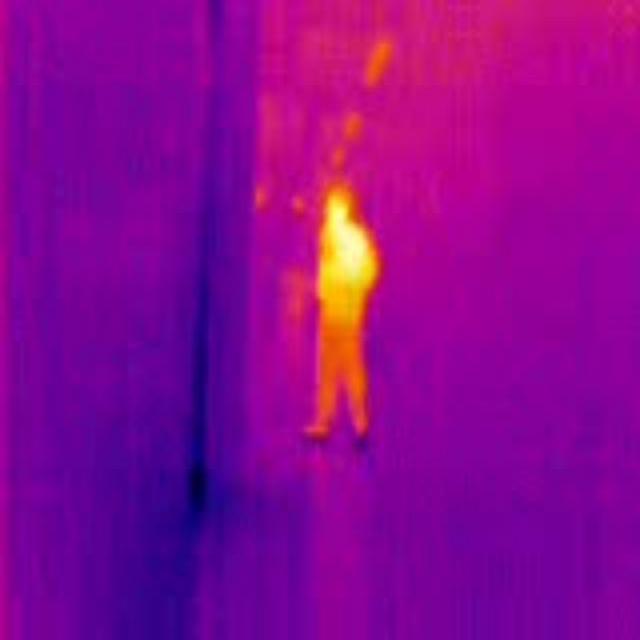
Detected objects:
label: person